Prickly Pear Cays

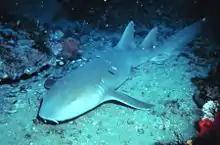
Nurse shark

Along with Dog, Scrub, Little Scrub, Seal, and Sombrero islets, the Prickly Pear Cays are located on the drowned Anguilla Bank. The cays are characterized by Early Miocene reefal limestone positioned upon Eocene-Oligocene volcanic rocks. These form a section of the active volcanic arc of the Lesser Antilles. The two cays are located close to each other at . They are accessible from Road Bay, Anguilla ( to its north) and Saint Martin either by catamaran or sail boat. West Cay is longer than East Cay. North Cay, a rock outcrop, is situated north of East Cay. There is also a rock outcrop between Prickly Pear Cays and another cay known as Bush Cay, which is separated by a waterway. Another rocky protrusion, known as Flirt Rocks, is situated north of Prickly Pear Cays. Dog Island Channel separates Dog Island from the Prickly Pear Cays.